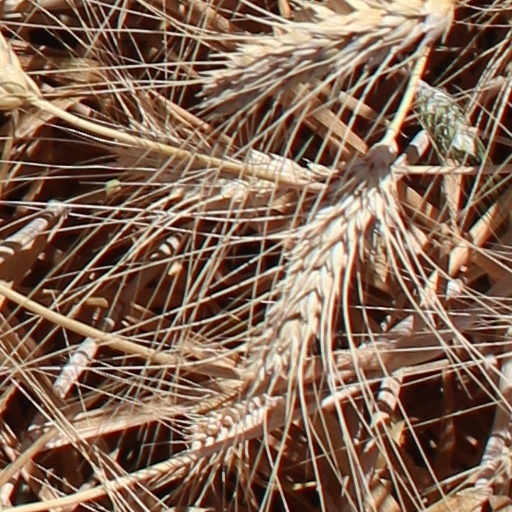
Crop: wheat